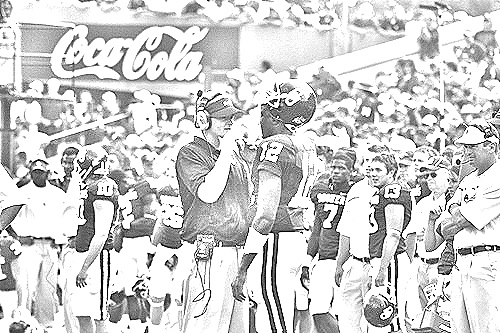
Portrait style: Sketch Portrait